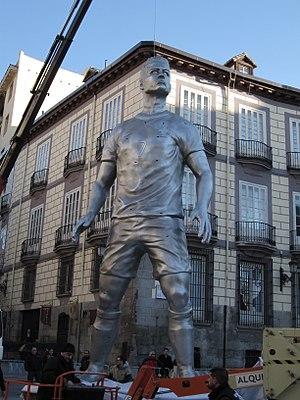
Cristiano Ronaldo dos Santos Aveiro, couramment appelé Ronaldo ou Cristiano Ronaldo et surnommé CR7, né le 5 février 1985 à Funchal sur l'île de Madère, est un footballeur international portugais qui évolue au poste d'attaquant à la Juventus de Turin.